Louis Dalrymple

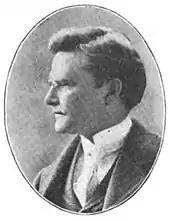
Louis Dalrymple

Louis Dalrymple (January 19, 1866 – December 28, 1905) was an American cartoonist, known for his caricatures in publications such as "Puck", "Judge", and the New York "Daily Graphic". Born in Cambridge, Illinois, he studied at the Pennsylvania Academy of Fine Arts, and the Art Students League of New York, and in 1885 became the chief cartoonist of the "Daily Graphic".